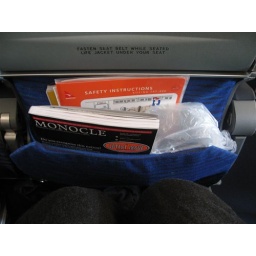
Latest edition of Monocle and, in the plastic bag, a box of homemade blondies.